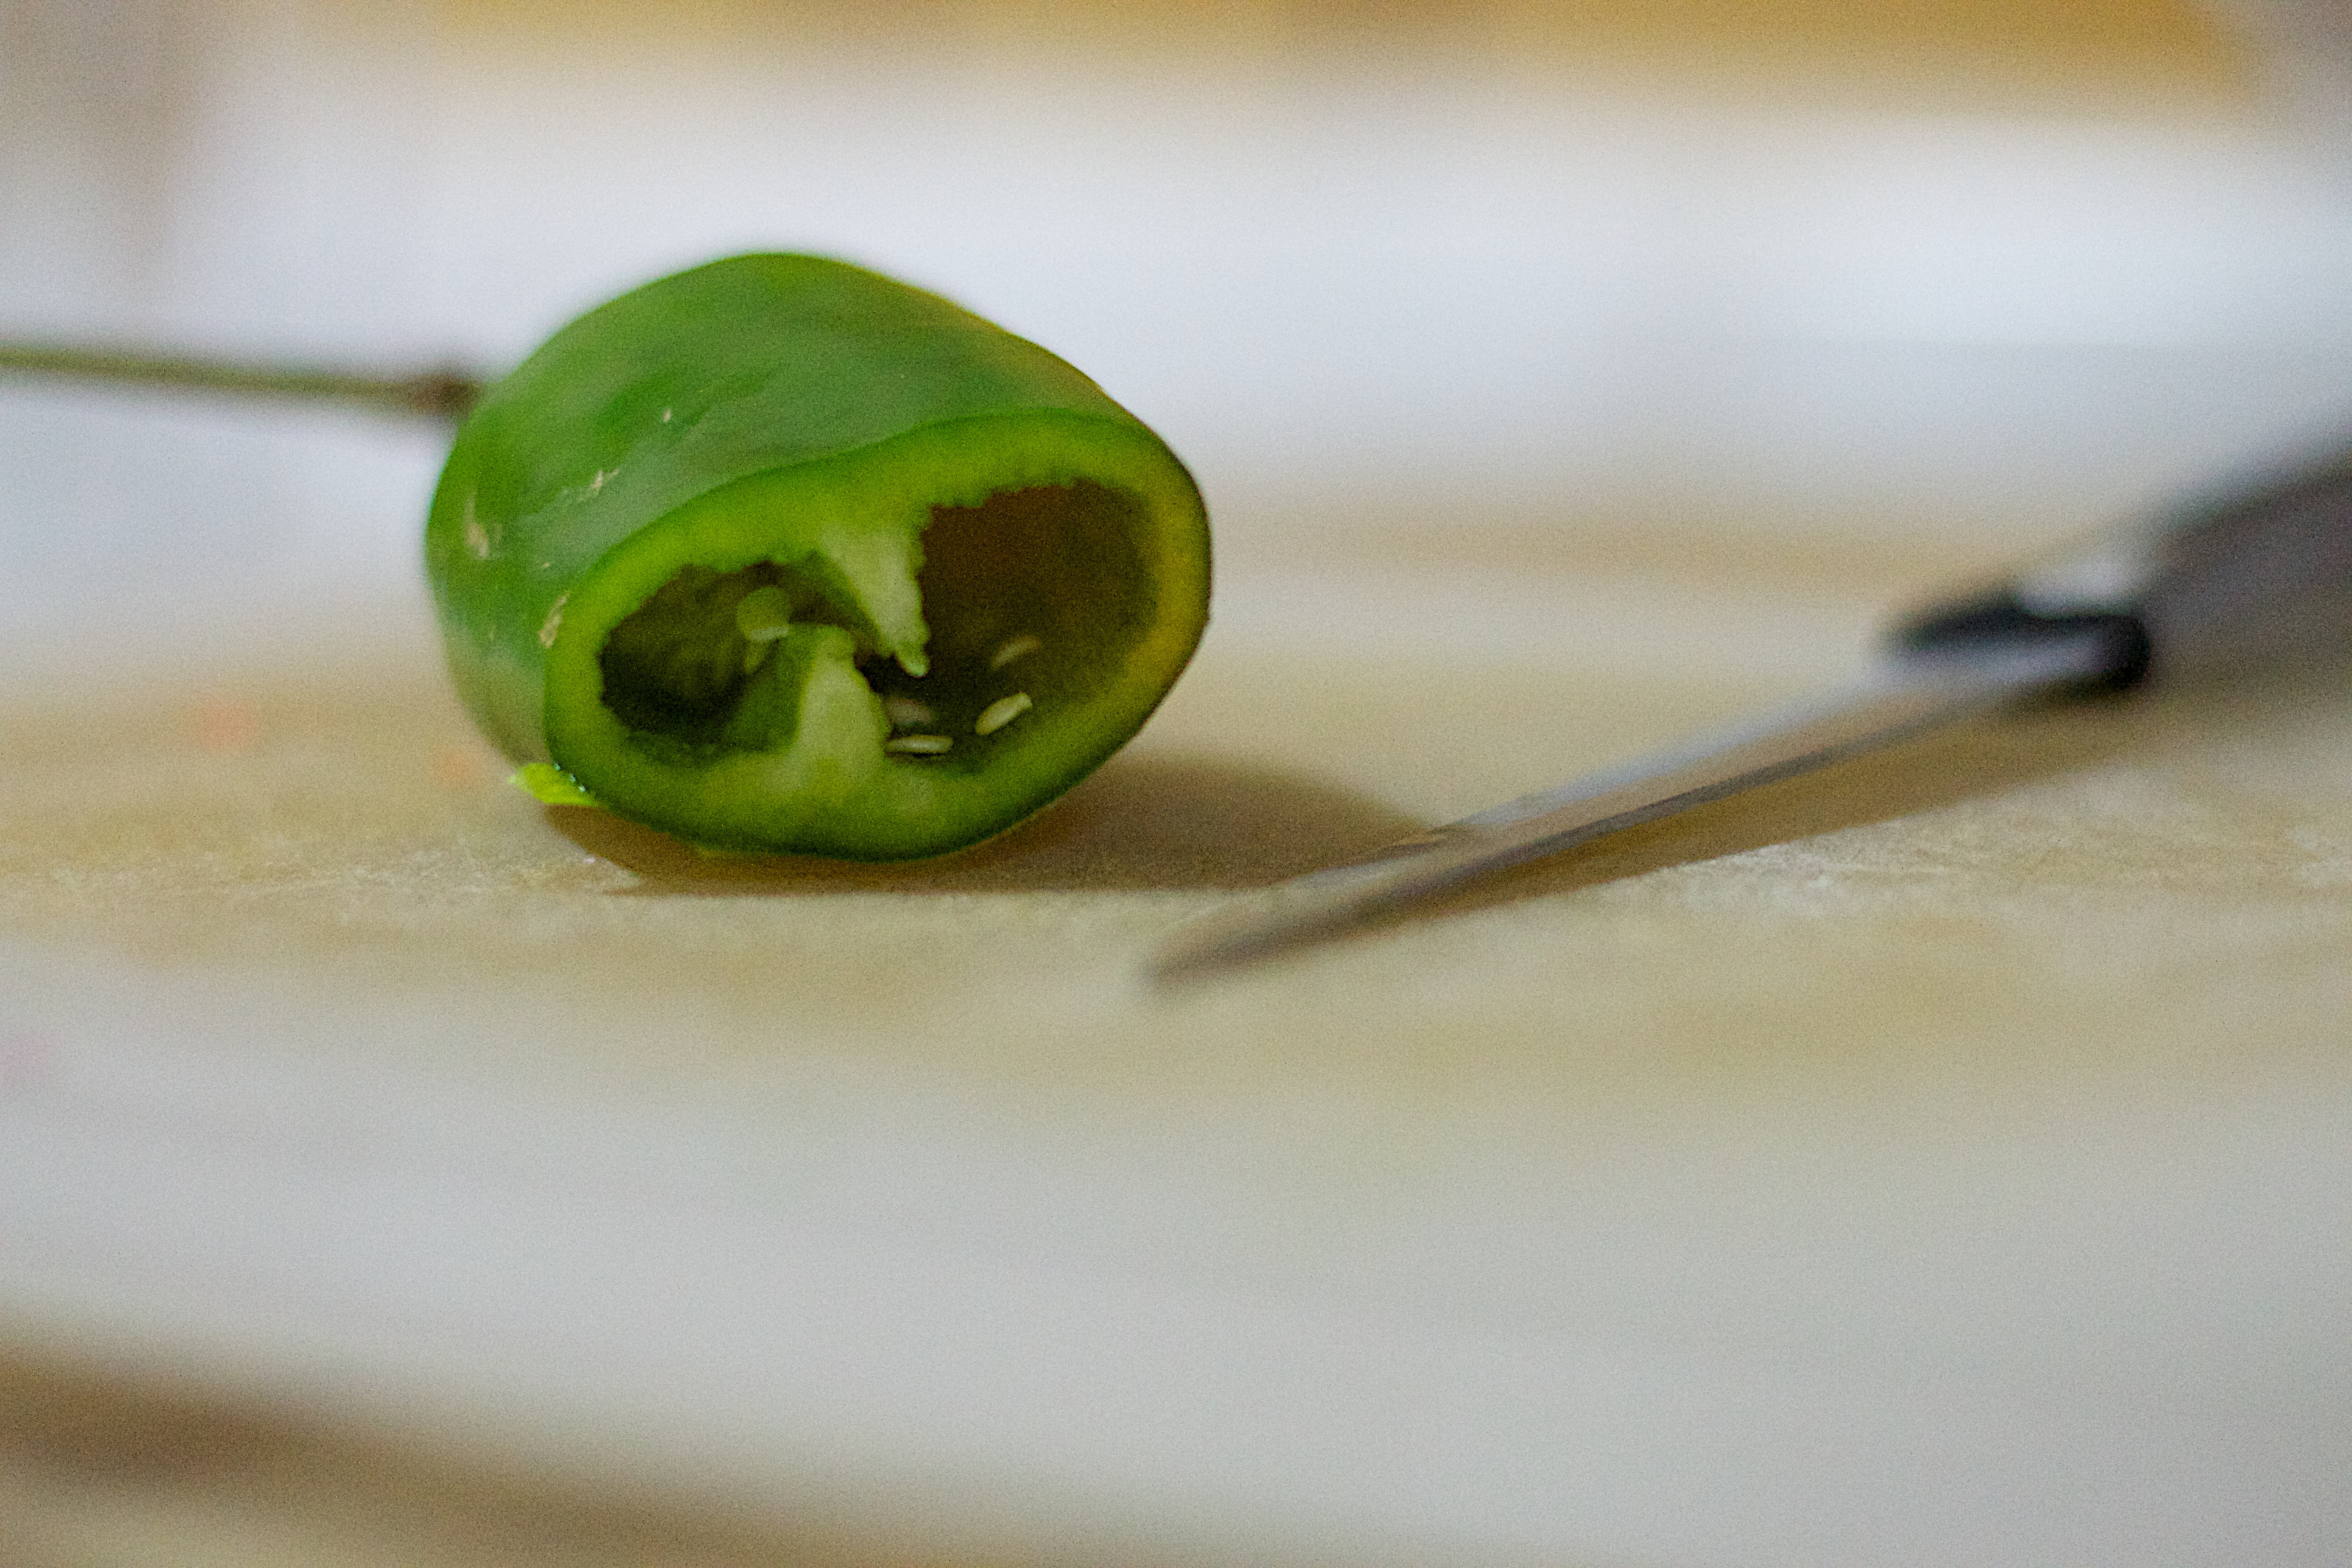
plant, fruit, flower, food, green, produce, vegetable, close up, cool image, macro photography, flowering plant, land plant